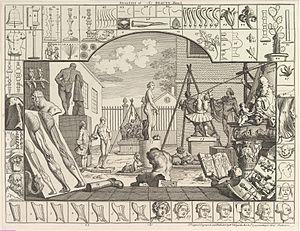
Les gravures de William Hogarth sont l'ensemble de la production de l'artiste britannique William Hogarth comme graveur ou comme inventeur, c'est-à-dire comme auteur du dessin destiné à être gravé par un autre artiste.
La variété de dessins d'un sujet est l'ensemble des possibilités typiques de représentation graphique d'un sujet quelconque par un dessin. Chaque dessinateur pour diverses raisons fait des choix de traitement ; ces choix comme la technique utilisée ou de composition picturale se rattachent à des options qui se rencontrent dans une multitude de dessins de manière traditionnelle : par exemple, le degré de détail ; le message ou l'impression véhiculée ; le cadrage ou les rapports du sujet de premier plan et de son environnement.